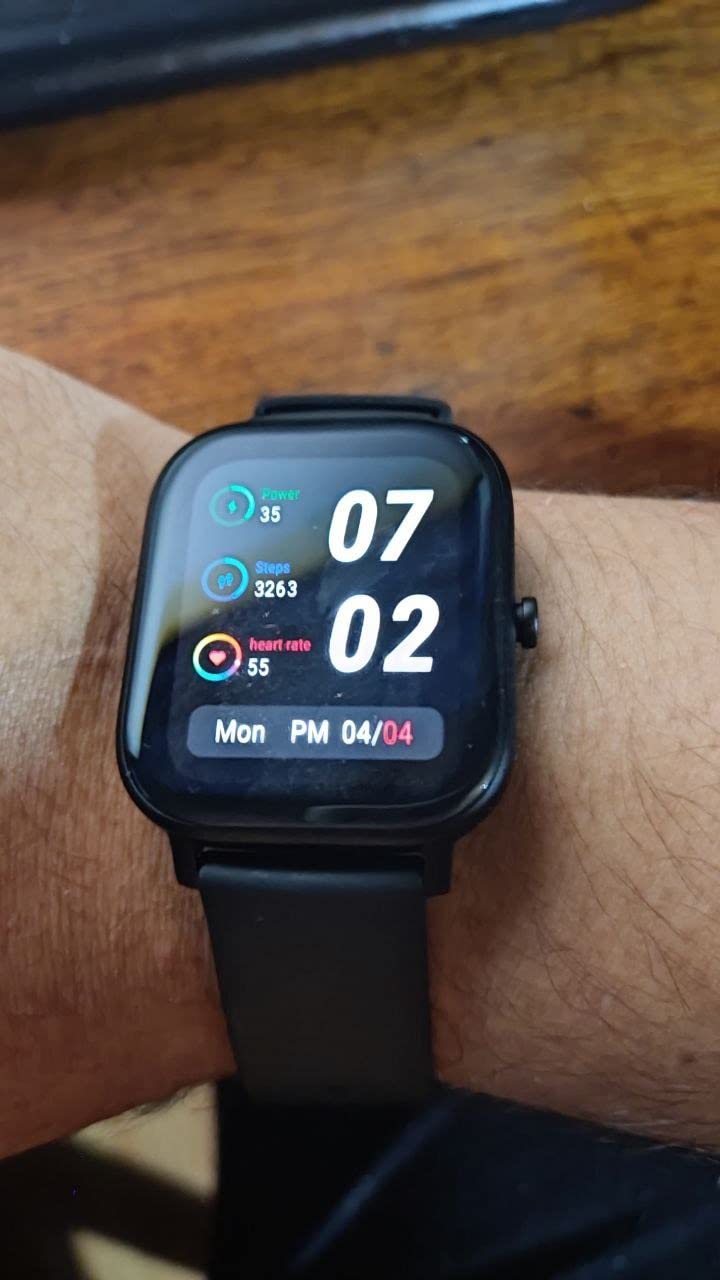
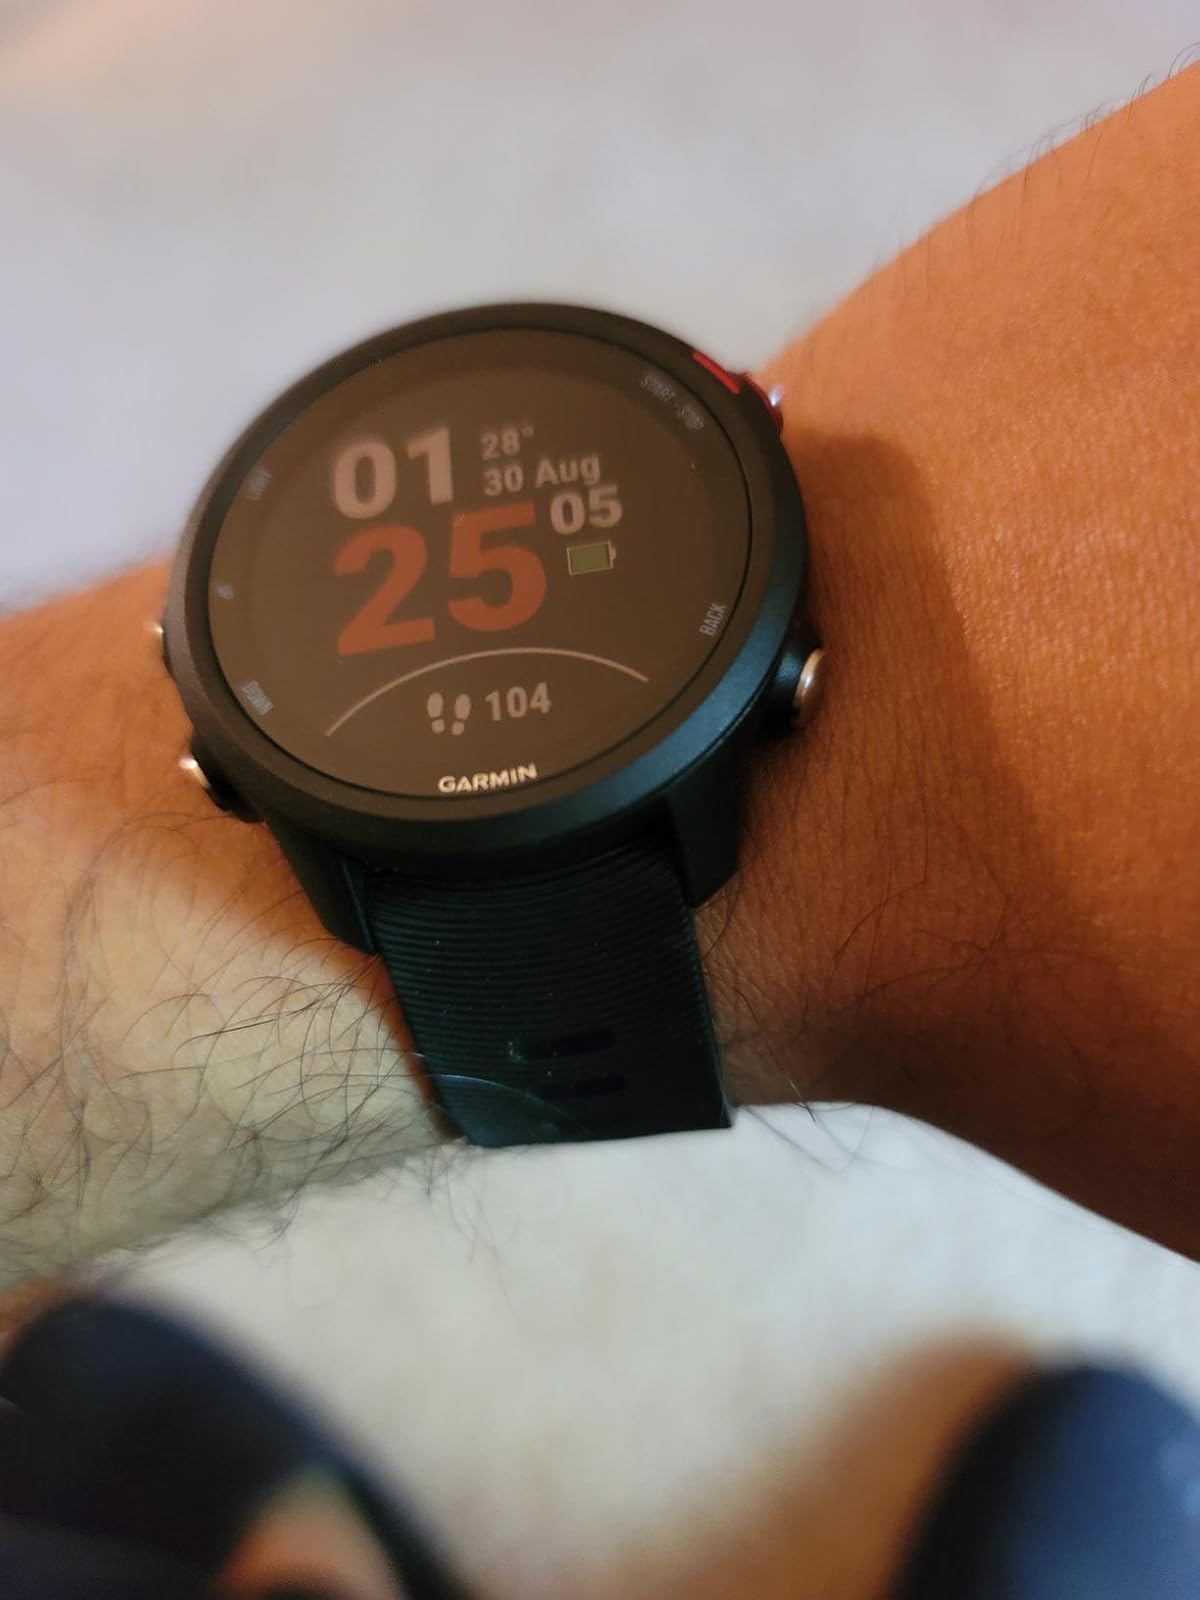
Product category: smartwatch
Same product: no